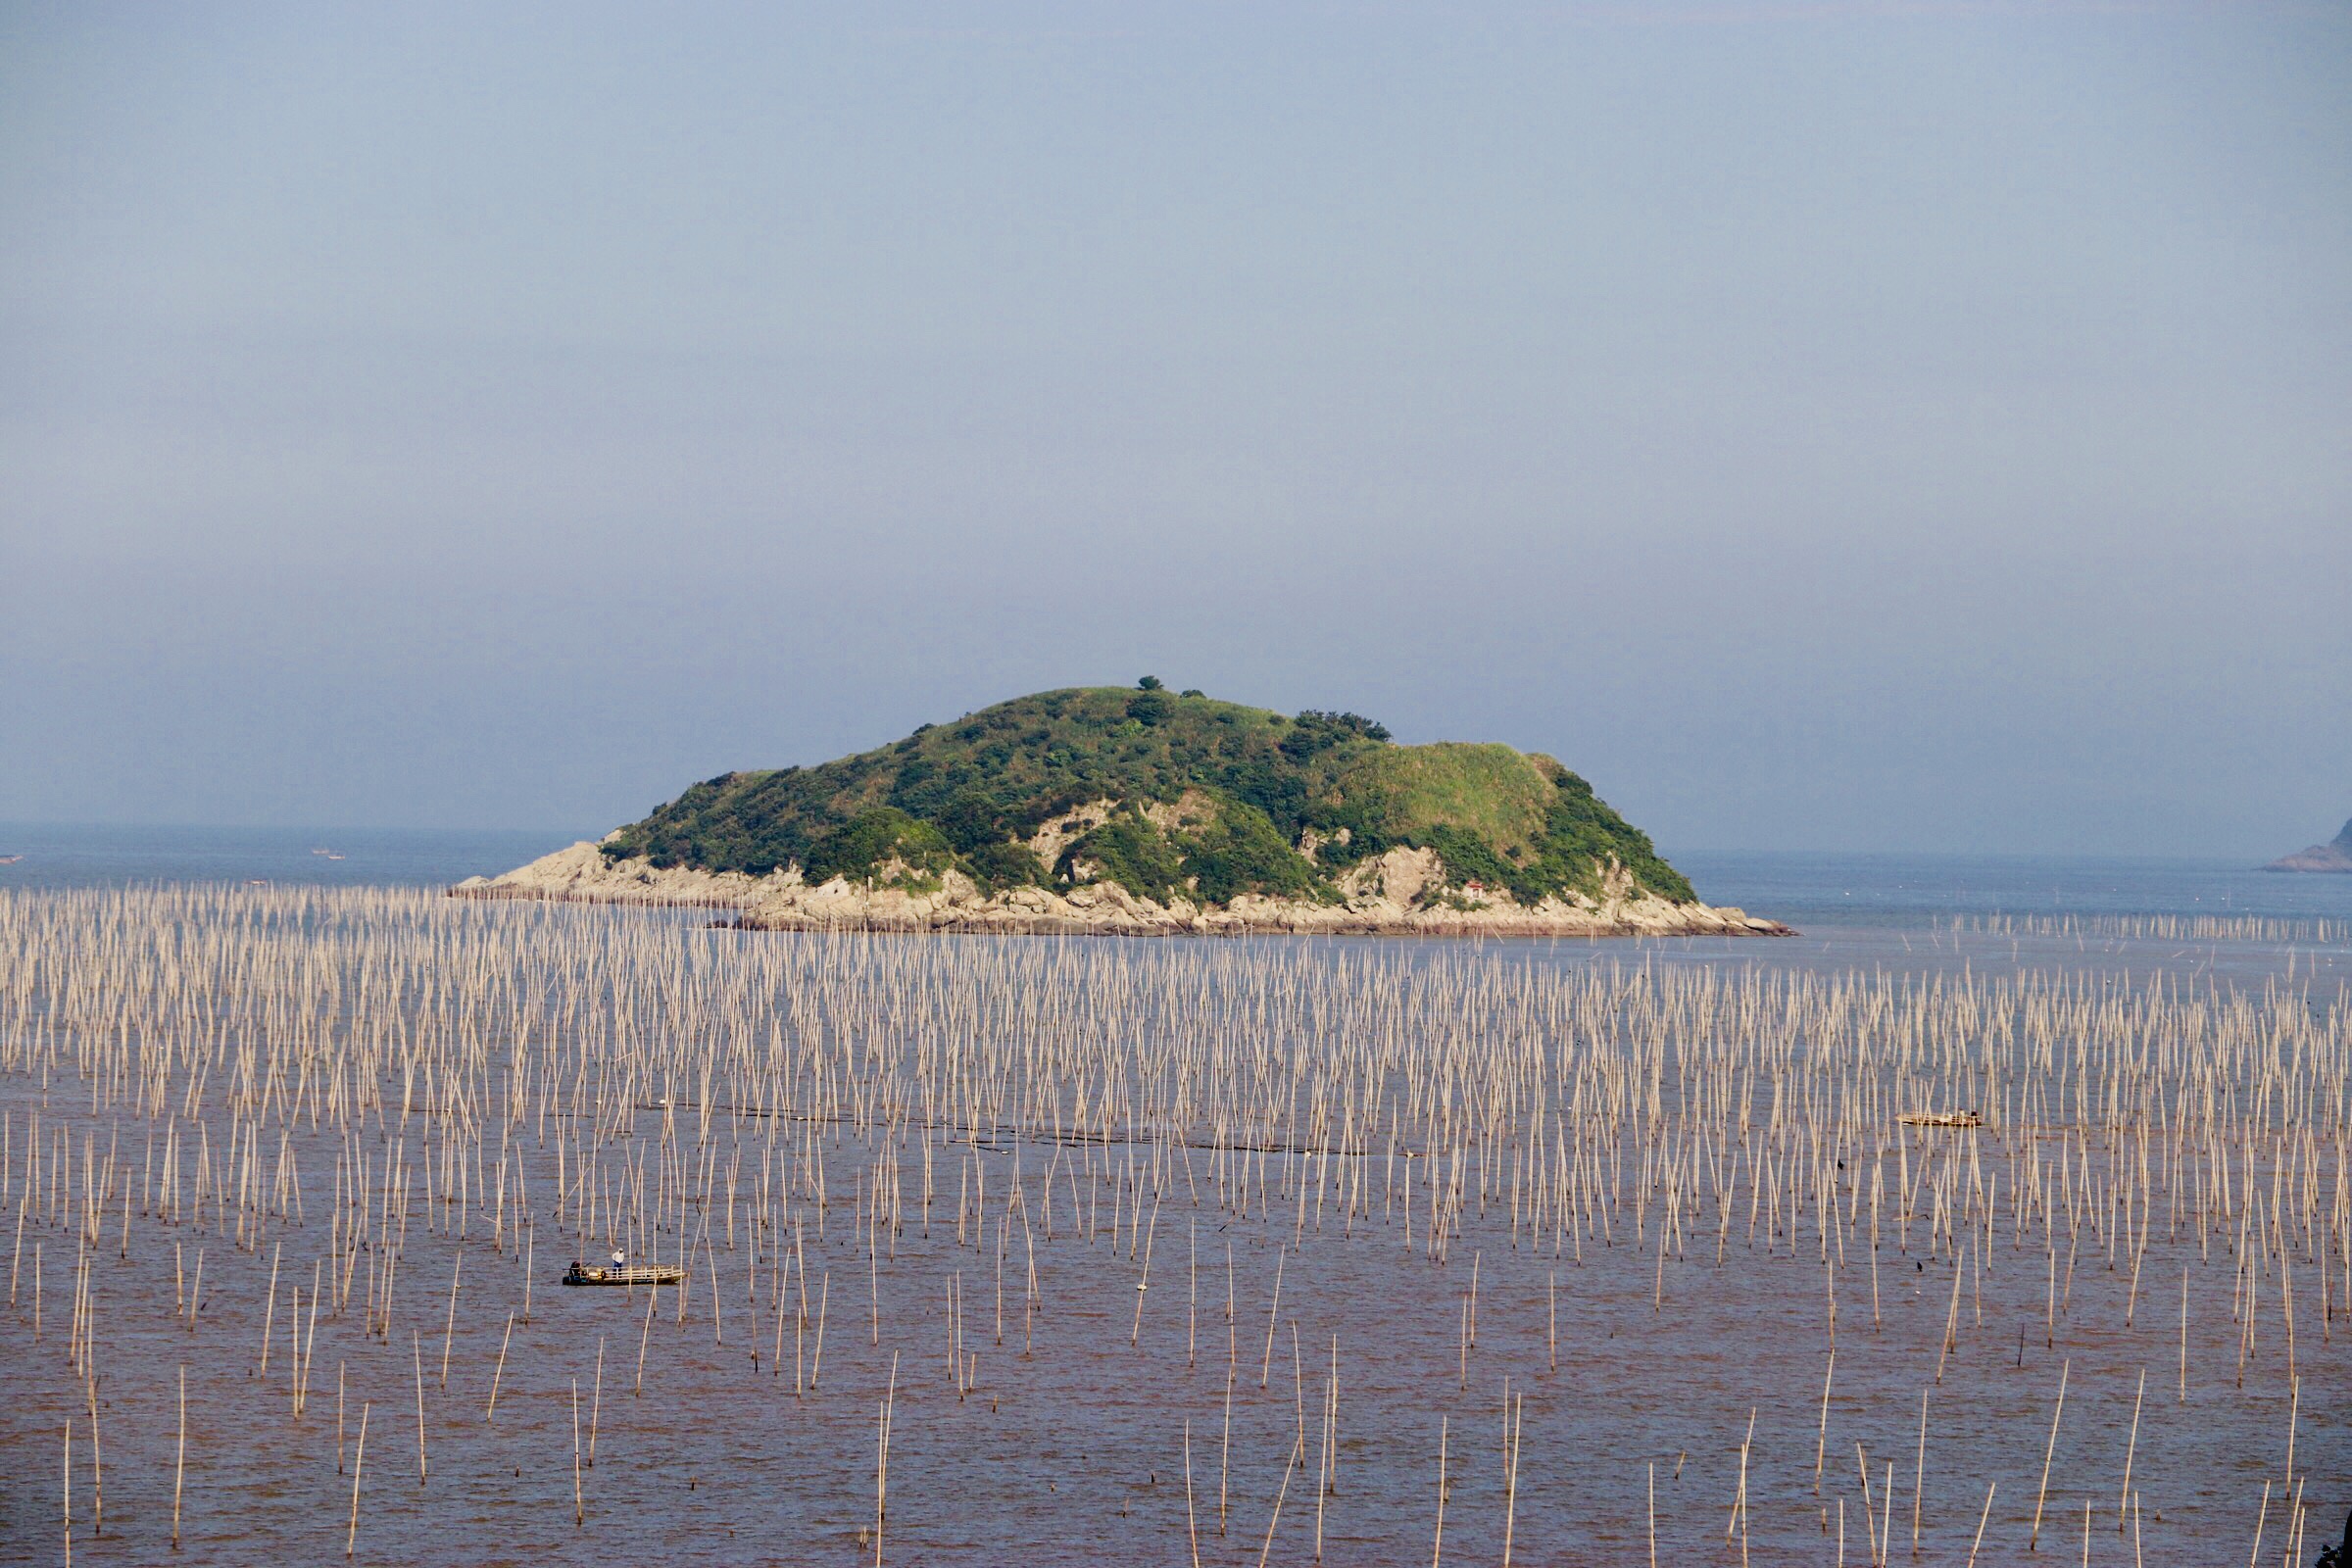
sea, mountain, water, sky, islet, grass family, coast, shore, horizon, coastal and oceanic landforms, island, promontory, ocean, calm, headland, rock, sound, hill, bay, vacation, inlet, tropics, lake, Raised beach, tourism, wave, archipelago